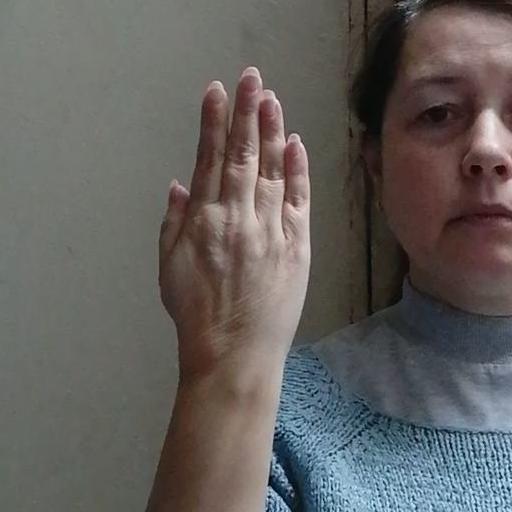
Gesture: stop_inverted